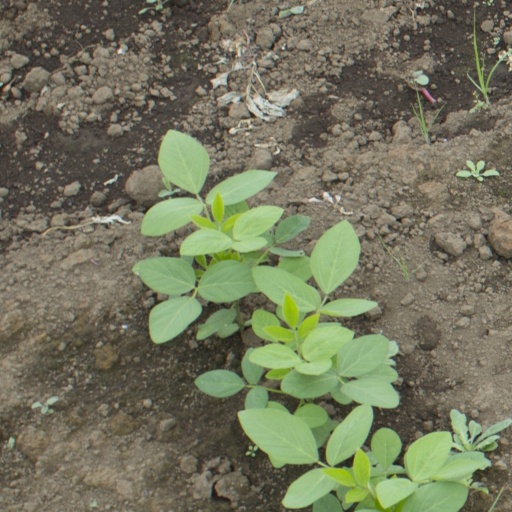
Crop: soybean